Mason House (Coal Run, Ohio)

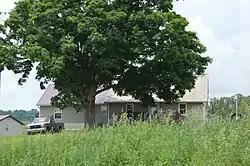
Northern side of the house, with a later addition at left

The Mason House is a historic residence in the unincorporated community of Coal Run in Washington County, Ohio, United States. A saltbox built in 1802, it is among the most well-preserved buildings in Washington County constructed before Ohio's statehood in 1803.